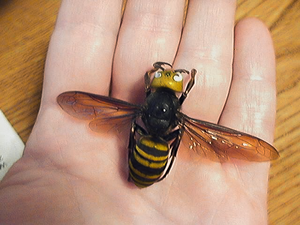
Stor gedehams / Slægten Vespa
Vespa mandarinia
Stor gedehams er en art i familien gedehamse og tilhører en slægt med store hvepse. I Danmark er den ret almindelig og er blevet endnu mere almindelig i de senere år. Den er ikke specielt aggressiv, men hvis den først stikker, er stikkene mere smertefulde end stik fra mindre hvepse.